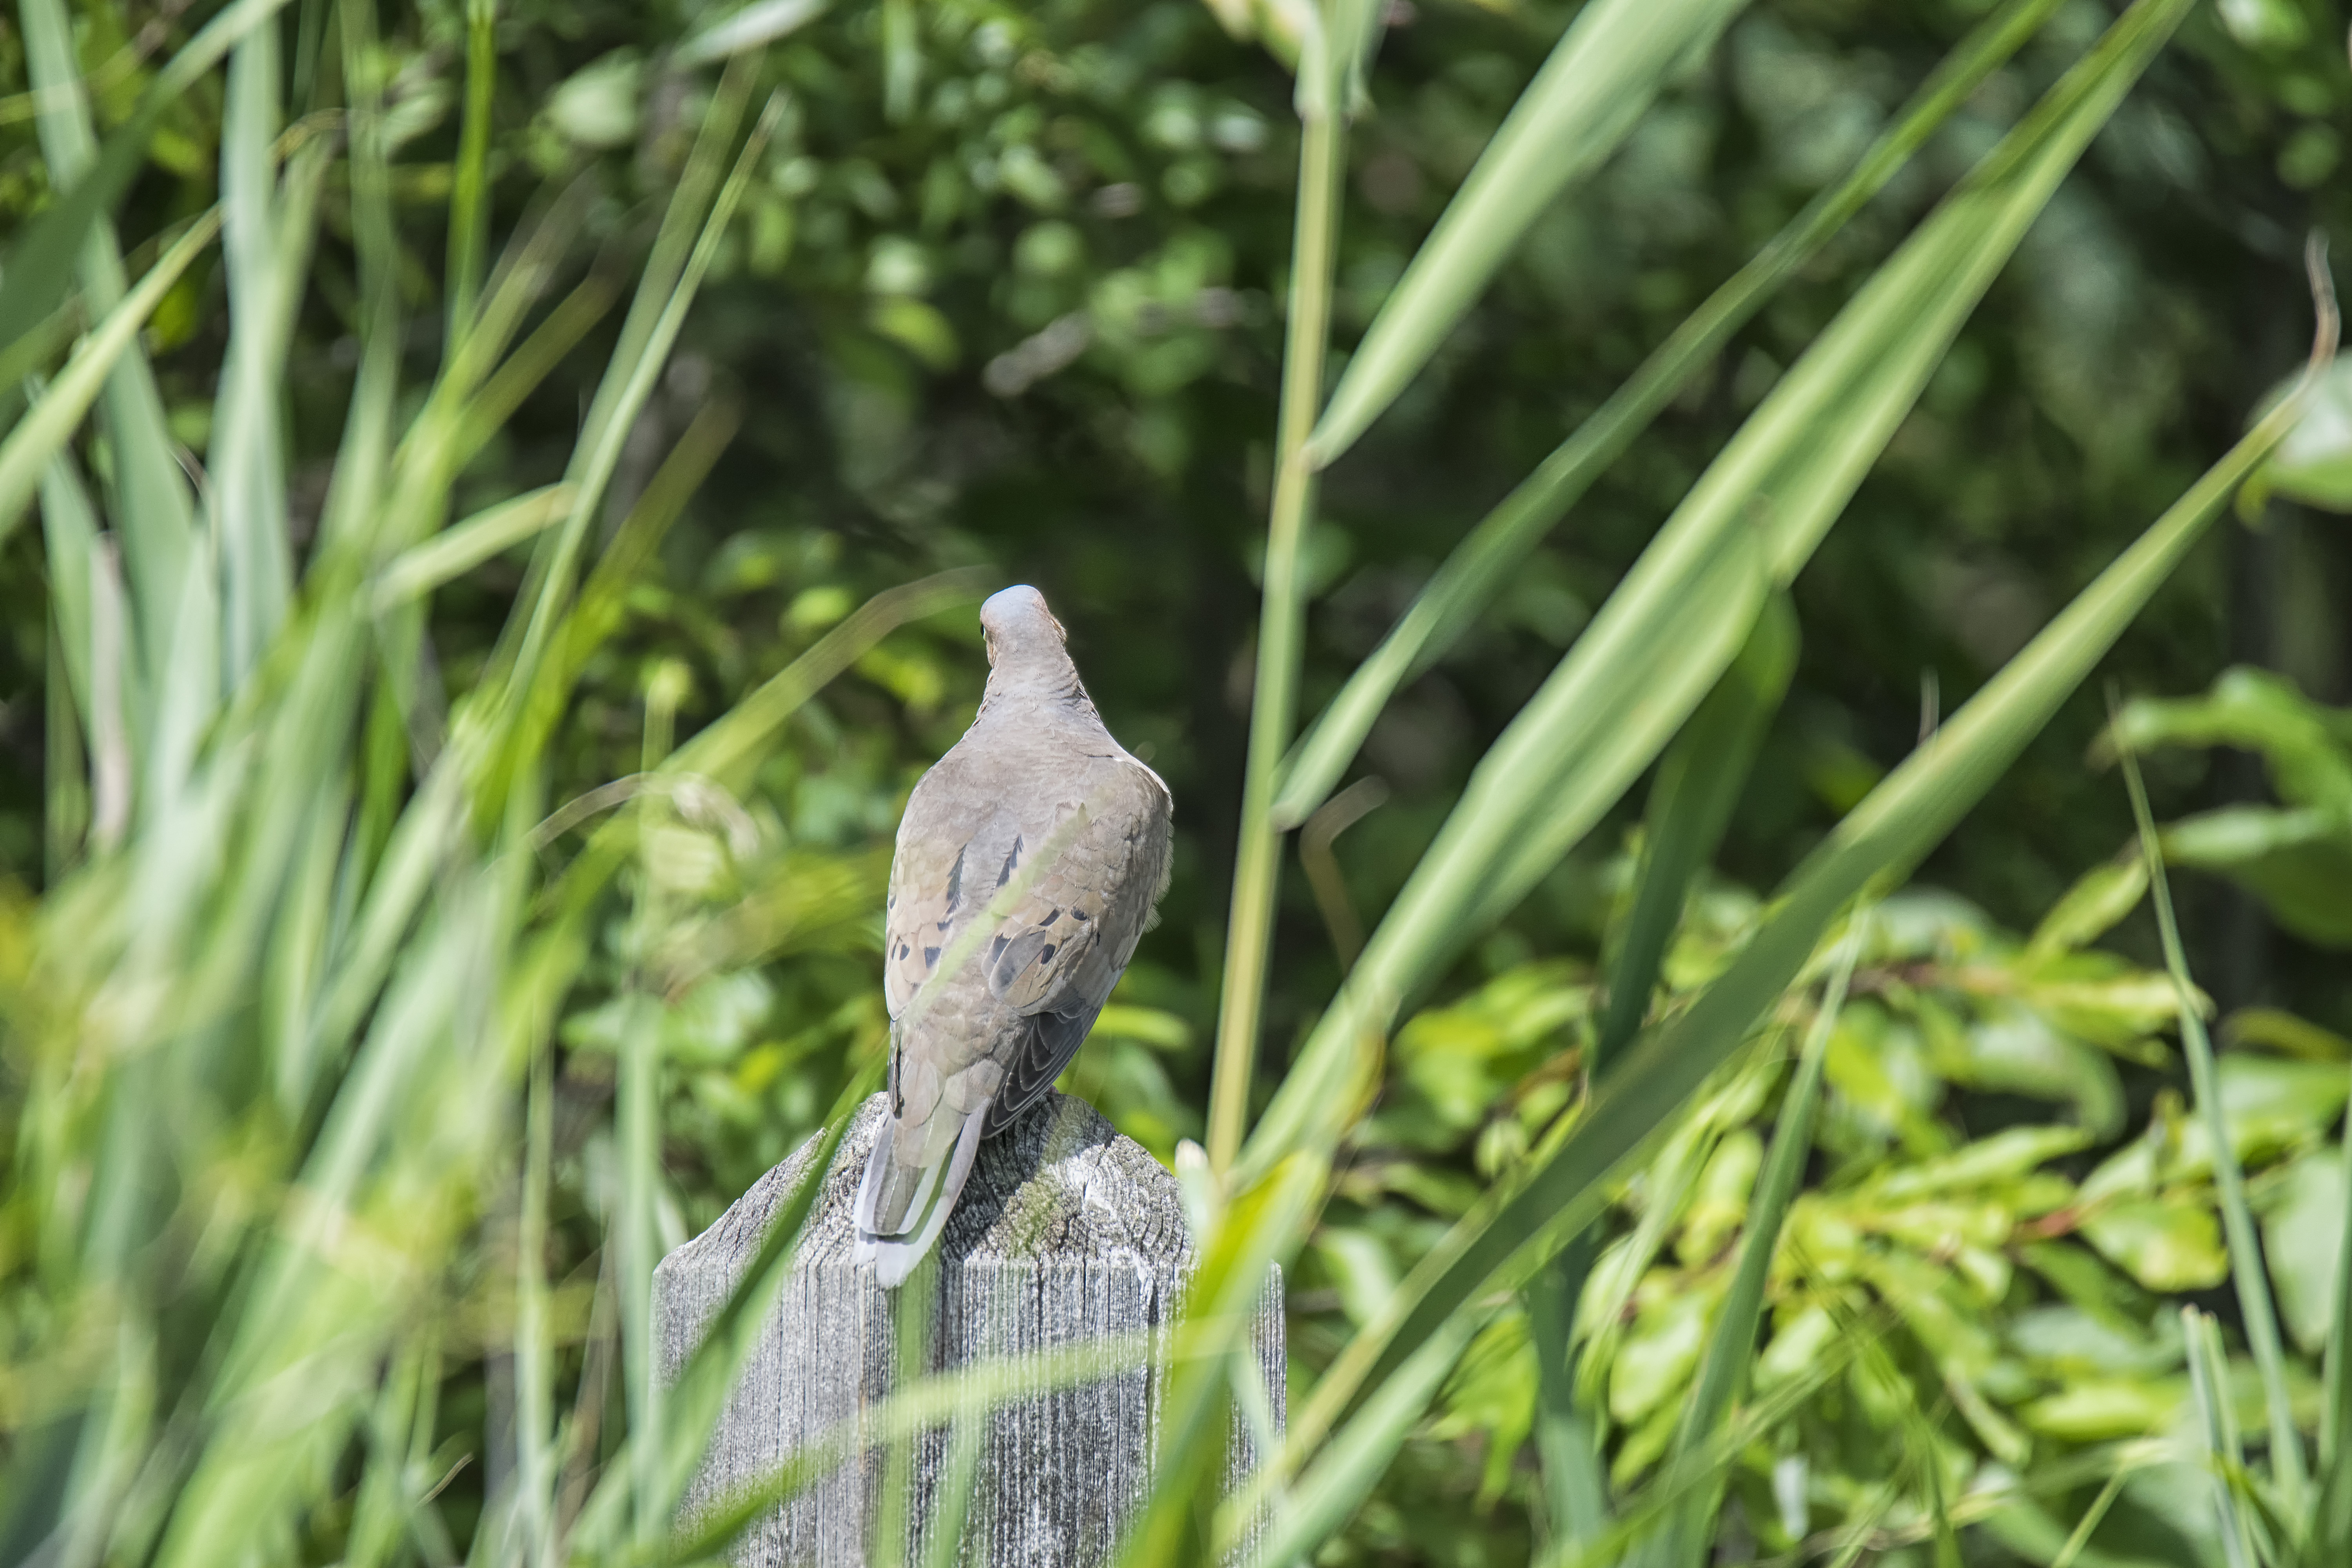
nature, grass, bird, lawn, flower, wildlife, green, beak, flora, fauna, canada, dove, vertebrate, quebec, tourterelle, sherbrooke, oiseau, triste, mourning, grass family, perching bird